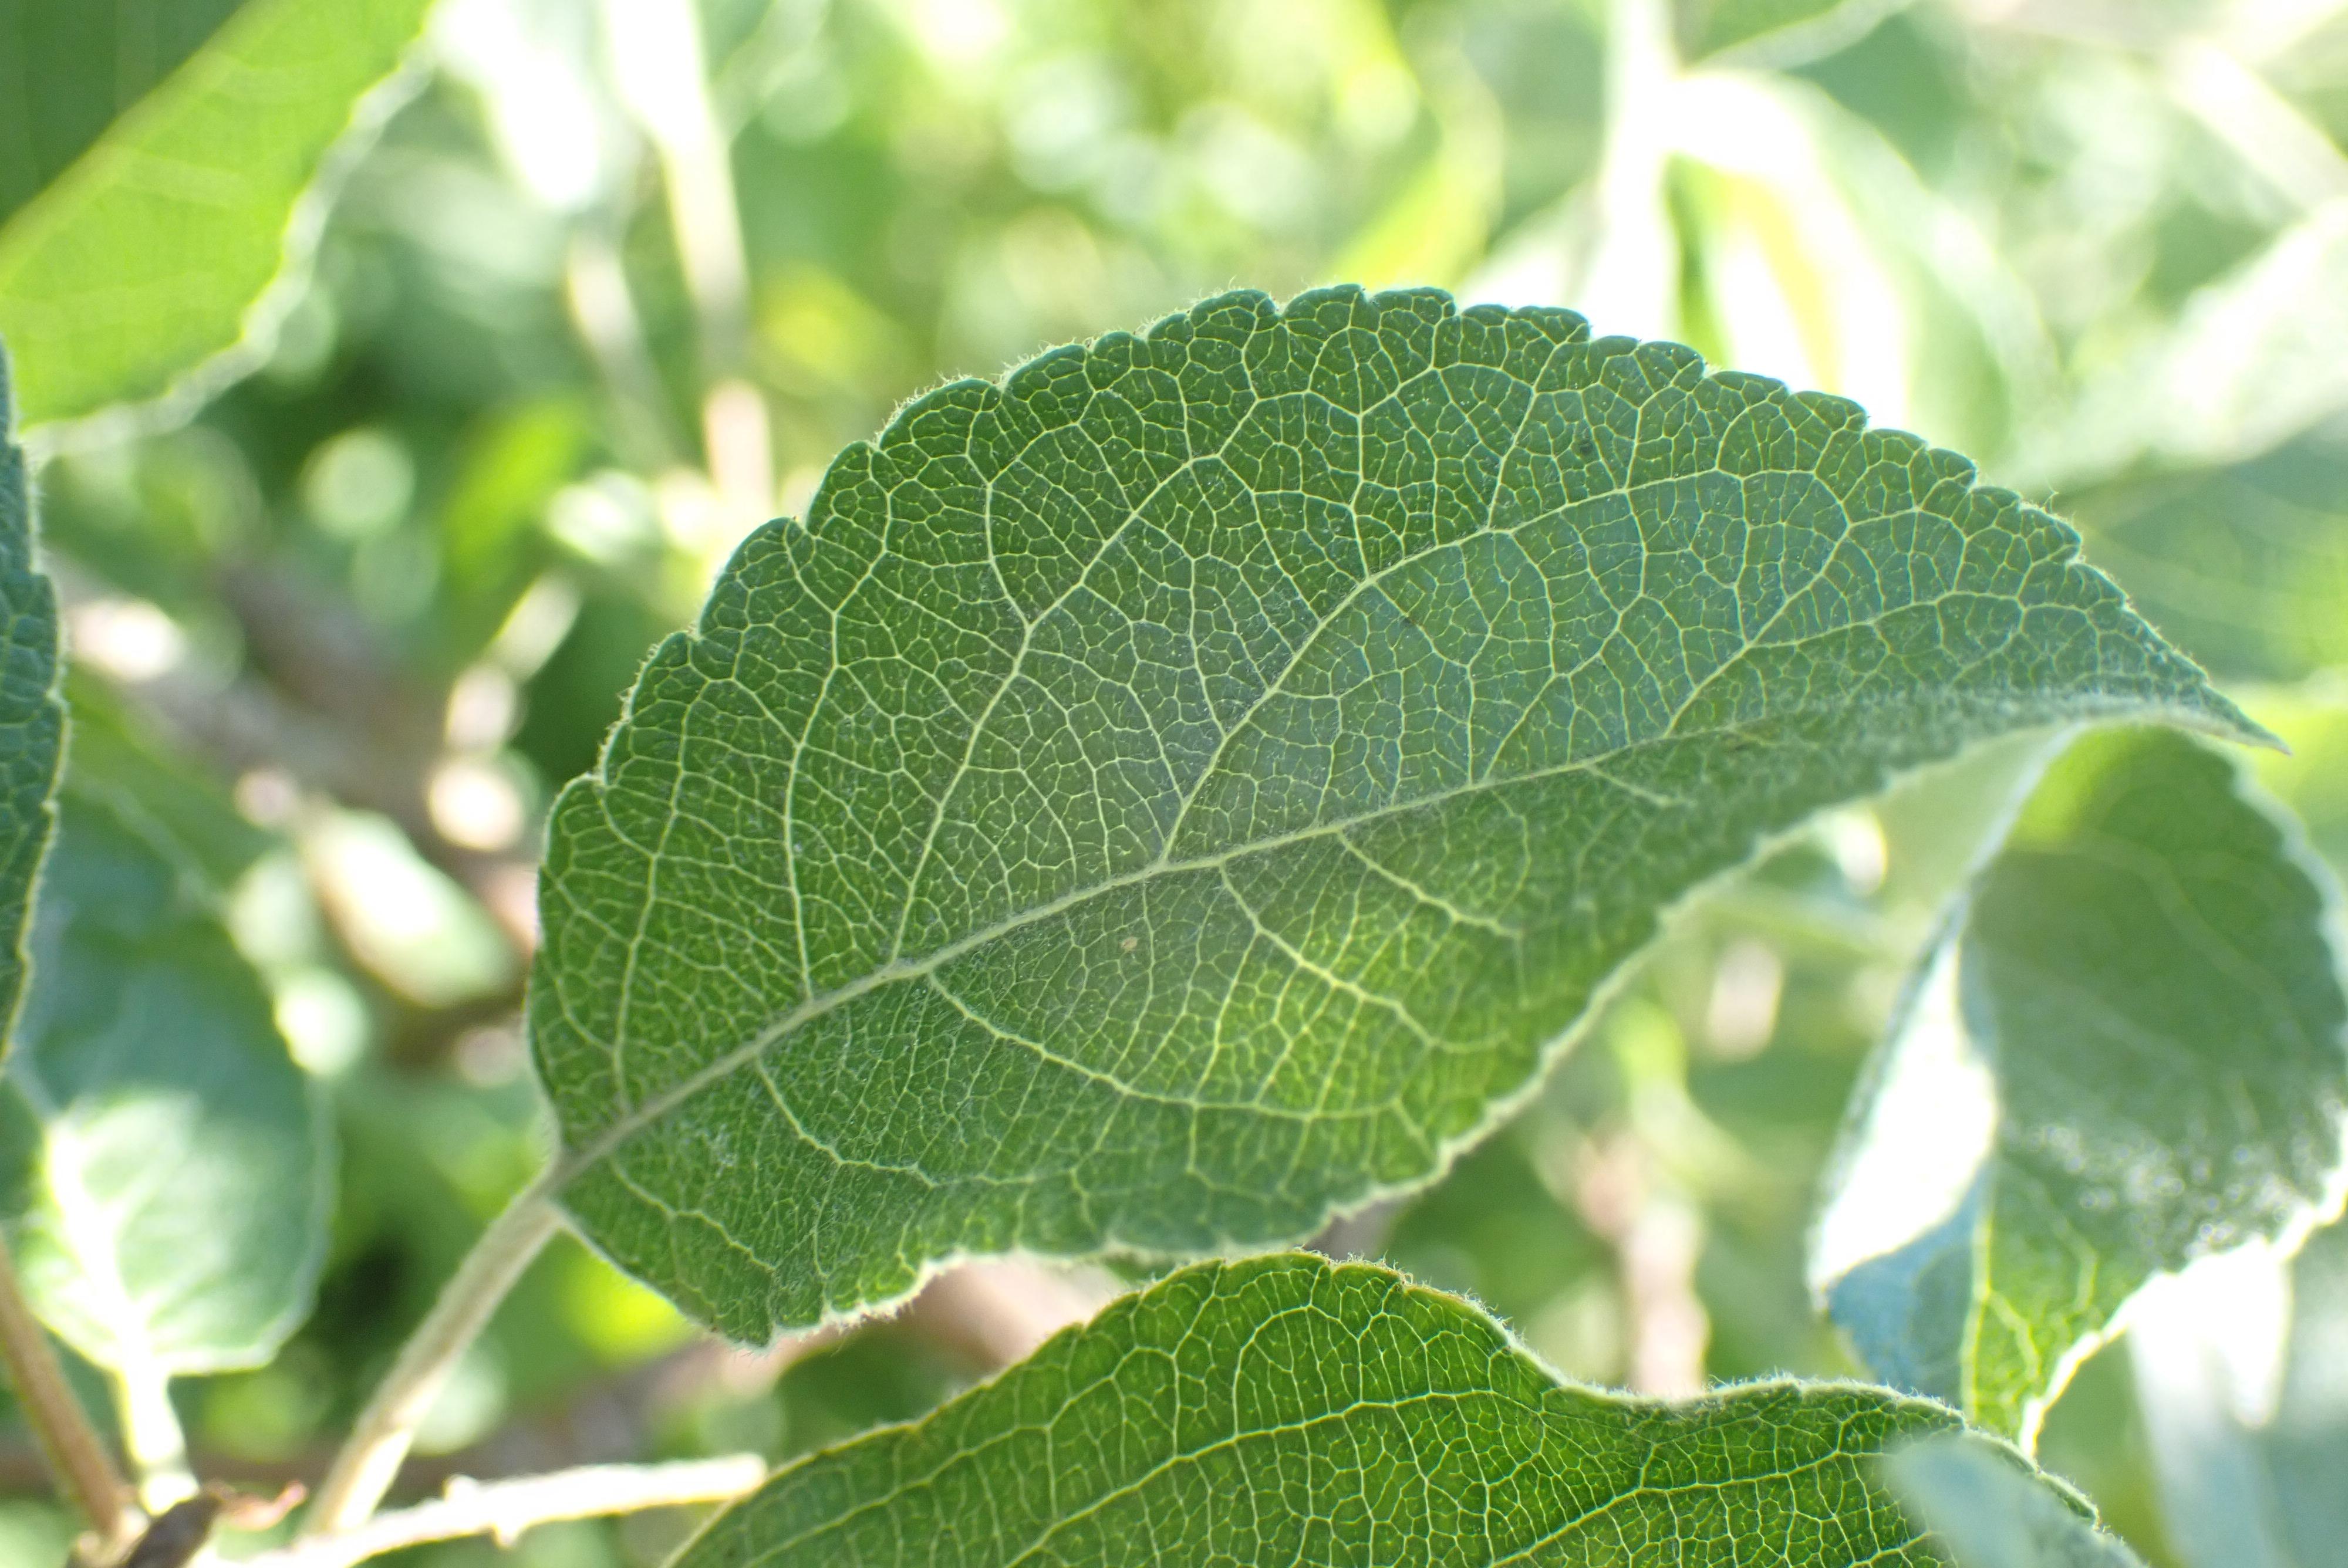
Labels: healthy